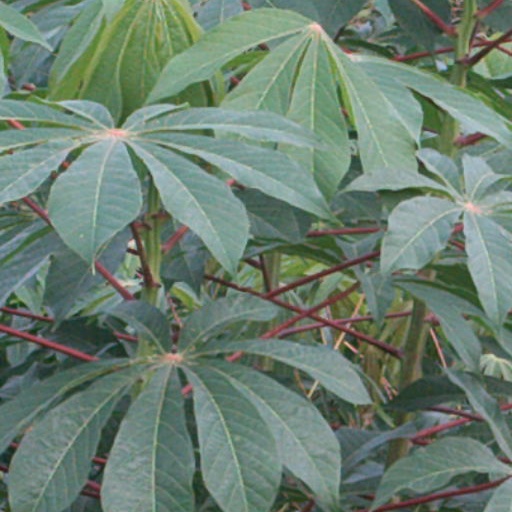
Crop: cassava